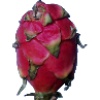
Label: Pitahaya Red 1